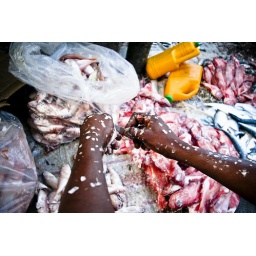
A guy cleaning fish in a market in Tanzania.